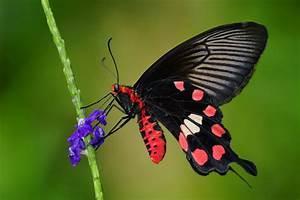
butterfly